St. Clair Parkway

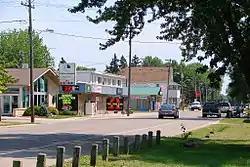
Facing south along the St. Clair Parkway in Port Lambton

At its southern end, the St. Clair Parkway begins at an intersection with Dufferin Avenue immediately east of its crossing of Chenail Ecarté (The Snye) to the Walpole Island First Nation, and approximately west of Wallaceburg. It proceeds north alongside The Snye, crossing Running Creek and passing the Roberta Stewart Wetland before transitioning from Chatham–Kent to Lambton County at Whitebread Line. Now in the municipality of St. Clair, the parkway curves northwest towards the St. Clair River, encountering Baby Point at the divergence of the St. Clair River and The Snye.